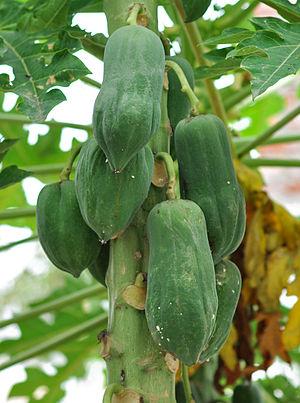
La papaye est le fruit comestible du papayer, un arbre originaire du Mexique.
En botanique, une plante cauliflore est une plante dont les fleurs et/ou les fruits poussent directement sur le tronc ou les branches et non pas sur des tiges comme c'est le cas pour la plupart des végétaux. C'est généralement une caractéristique d'arbre tropical.